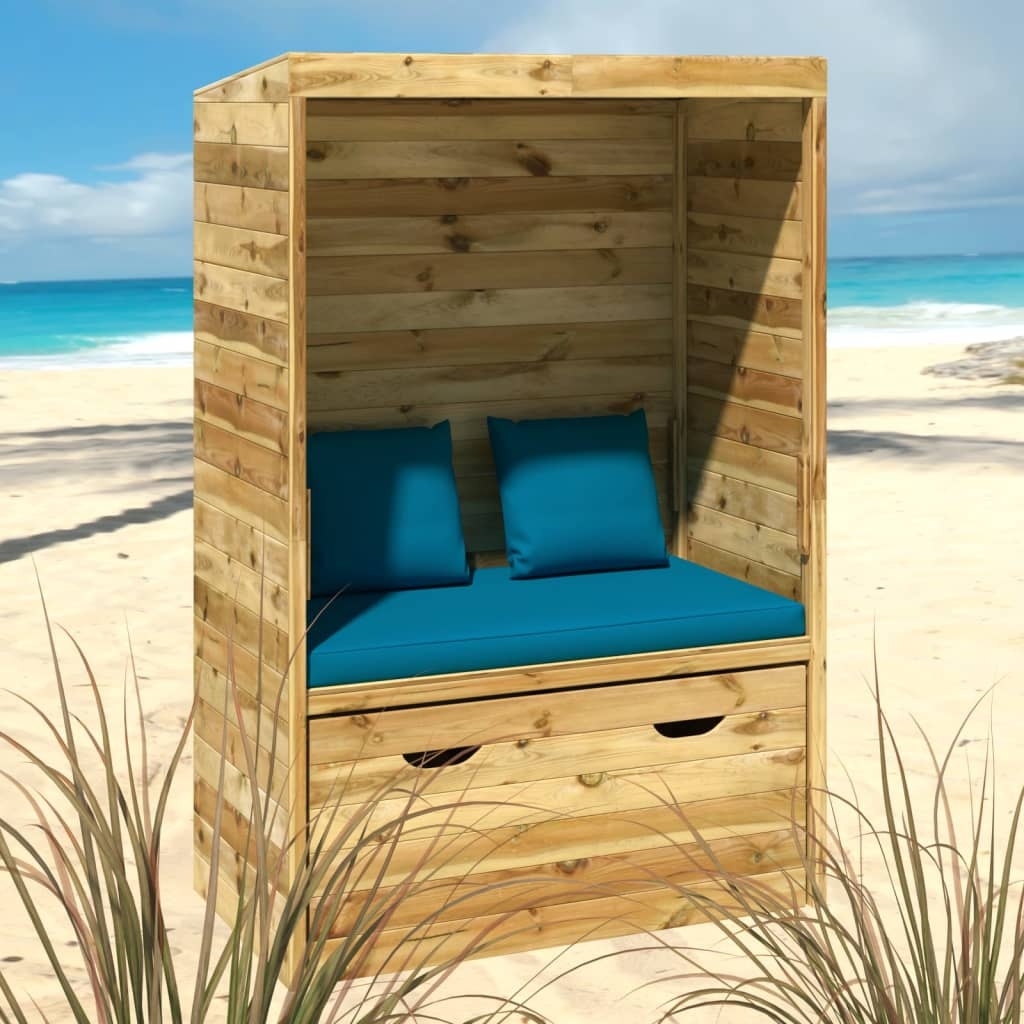
Plážový koš se zásuvkou 112 x 60 x 168 masivní borové dřevo
Brand: vidaXL
Tento plážový koš pro 2 osoby je perfektní volbou, jak si užít sluníčka, ať už na zahradě nebo na pláži. Zásuvka na polštáře: Praktická a pohodlná pro ukládání polštářů, které můžete vzít s sebou, když se bavíte venku. Zeleně impregnované borové dřevo: Masivní borové dřevo je krásný přírodní materiál. Borové dřevo má rovnou kresbu a obsahuje suky, které materiálu dodávají jeho charakteristický, rustikální vzhled. Impregnace zvyšuje odolnost proti rozkladu a vodě. 2místné: Ideální pro 2 osoby. Poznámka: Poznámka: Poznámka: Abyste prodloužili životnost vašeho zahradního nábytku, doporučujeme jej chránit voděodolnou plachtou. Materiál: masivní borové dřevo, zeleně impregnované Rozměry: 112 x 60 x 168 cm (Š x H x V) Montáž nutná: ano
Category: Furniture > Outdoor Furniture > Outdoor Beds > Cabana Beds